Colpocephalum

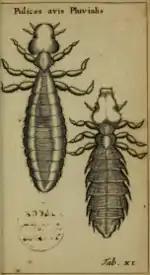
Redi's 1671 plate. Nitzsch gave the name "L." ("C.") "ochraceum" to the species illustrated on the top.

"Colpocephalum" was circumscribed by Christian Ludwig Nitzsch in 1818. Nitzsch classified this taxon as a subgenus of the genus "Liotheum". He included four species, which in his taxonomy were called "L." ("C.") "zebra", "L." ("C.") "flavescens", "L." ("C.") "subaequale", and "L." ("C.") "ochraceum". The first three species were "nomina nuda"; only the last was accompanied with an indication to a previously-published illustration, namely a 17th-century illustration by Francesco Redi. He wrote the indication as "Pulex avis pluvialis Redi exp. fig. sup." In order to keep this name valid, Theresa Clay and George Henry Evans Hopkins restricted Carl Linnaeus's 1758 name "Pediculus charadrii" to only the bottom figure of Redi's plate. Strictly applying the ICZN Code, the type species should have been "Liotheum" ("Colpocephalum") "ochraceum", as it was the only available name included in the original circumscription.